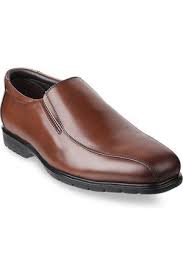
Label: Boat